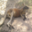
Label: kangaroo